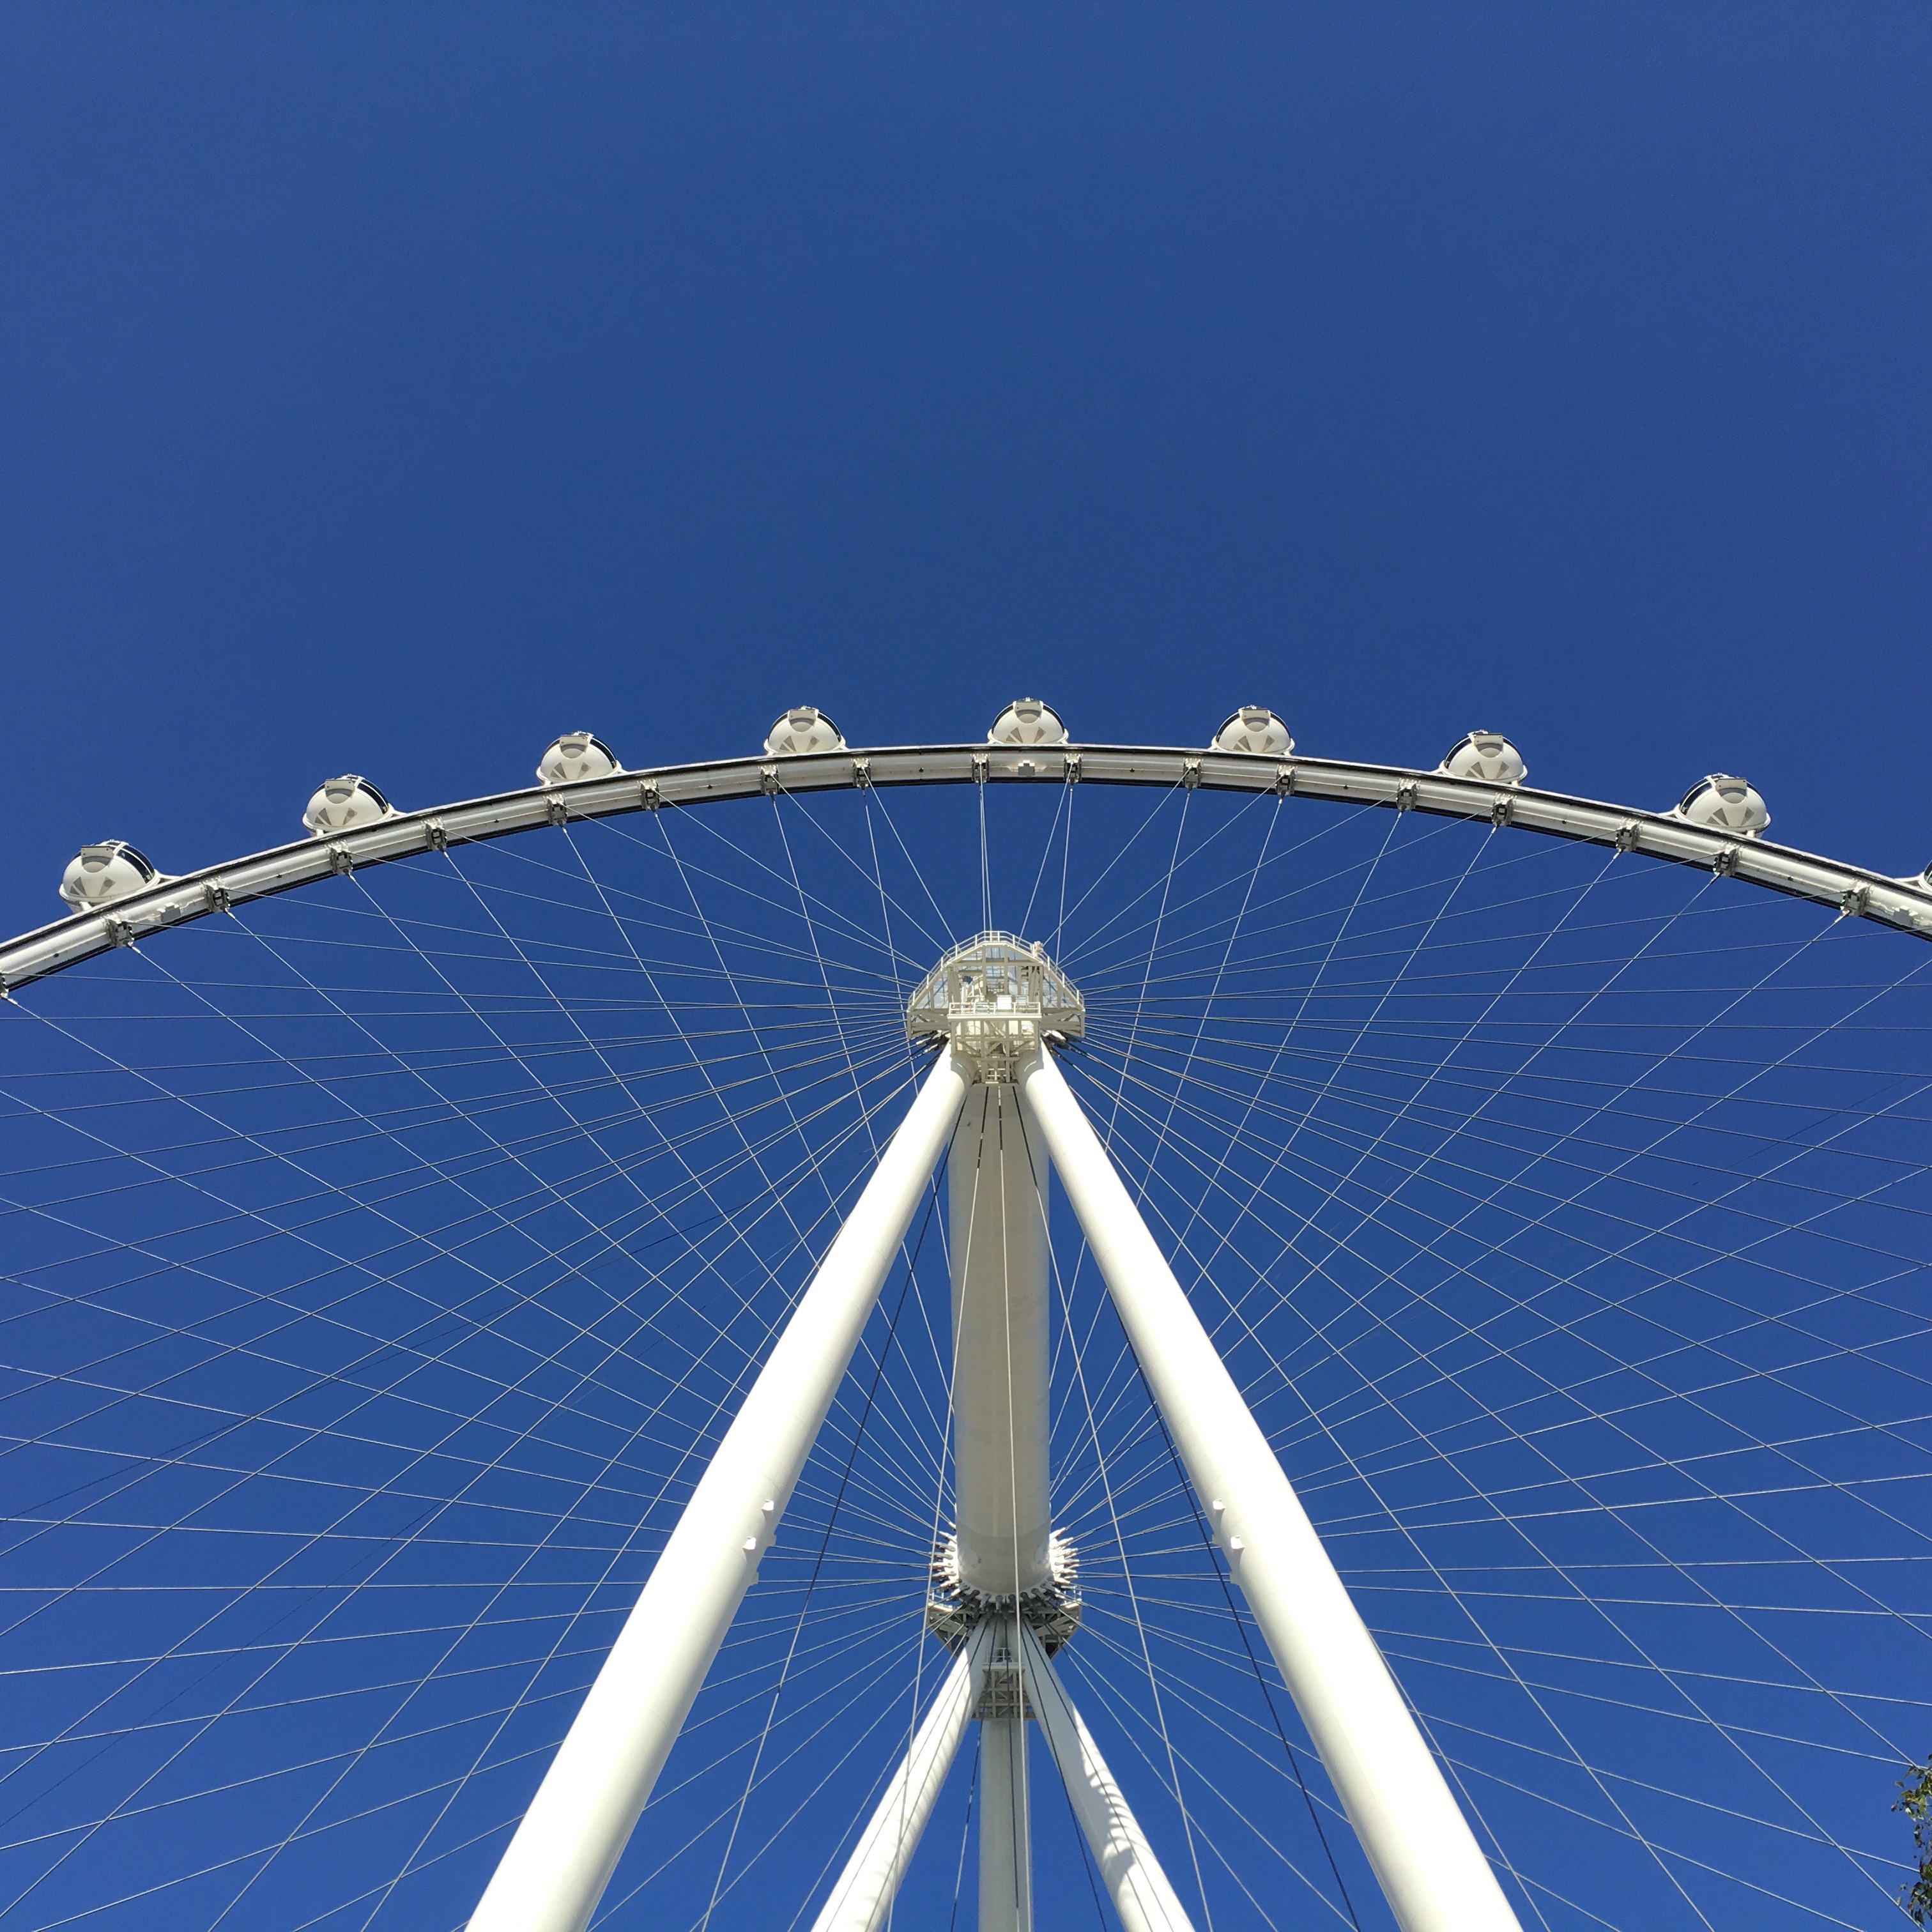
line, ferris wheel, blue, symmetry, tourist attraction